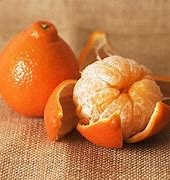
Label: mandarine